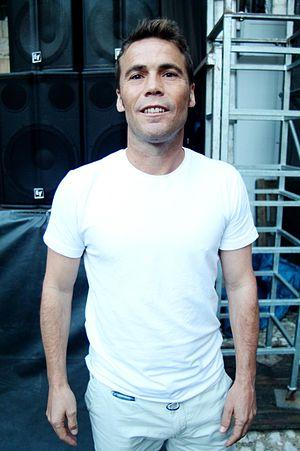
Joan Francesc Ferrer Sicilia, dit Rubi, né le 5 février 1970 à Vilassar de Mar, est un footballeur amateur espagnol devenu entraîneur.